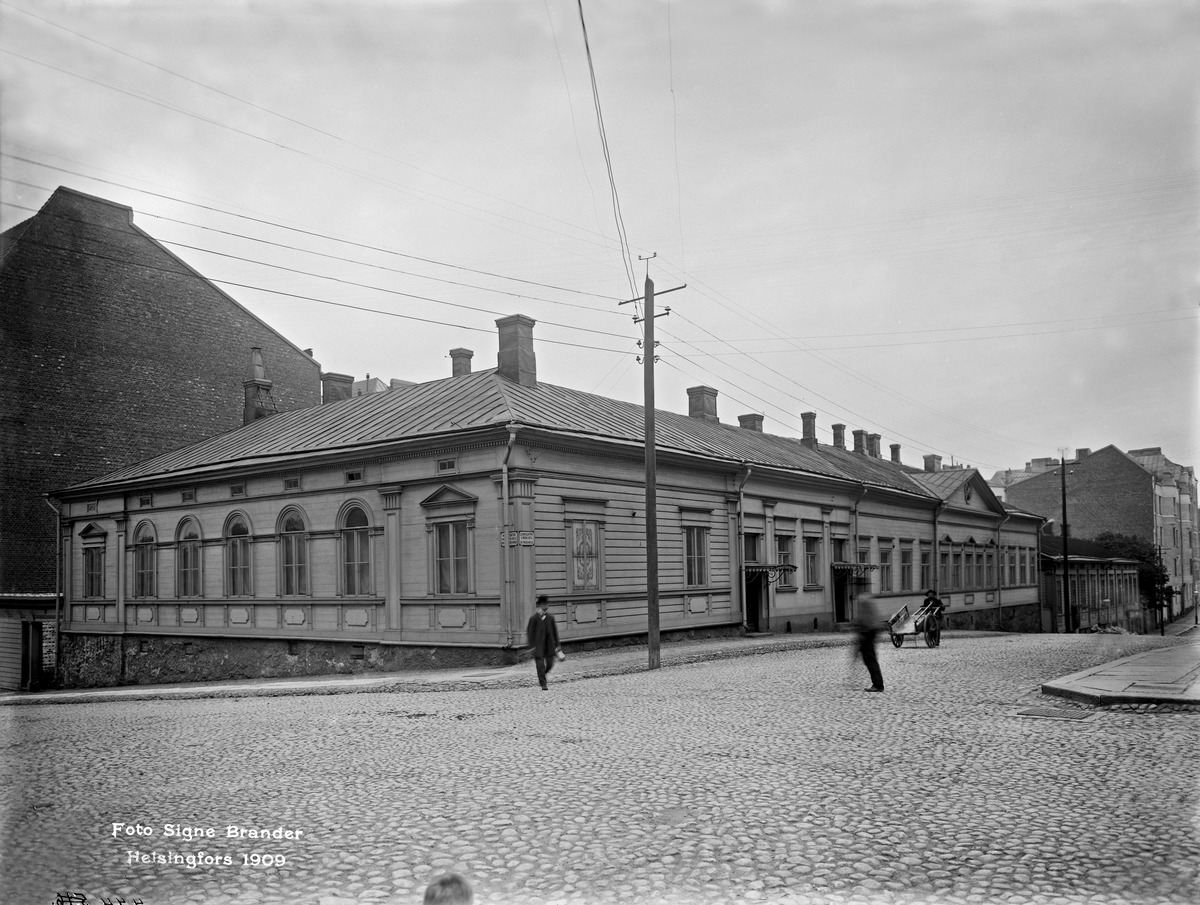
Vironkatu 8, 10
sisällön kuvaus: Vironkatu 8, 10.  Mariankatu 18. mustavalkoinen
Kuvaaja: Brander, Signe, valokuvaaja
Ajankohta: kuvausaika 1909
Paikka: Suomi, Uusimaa, Helsinki, Kruununhaka Helsinki, Vironkatu 8, 10.  Mariankatu 18
Aiheet: puurakennukset